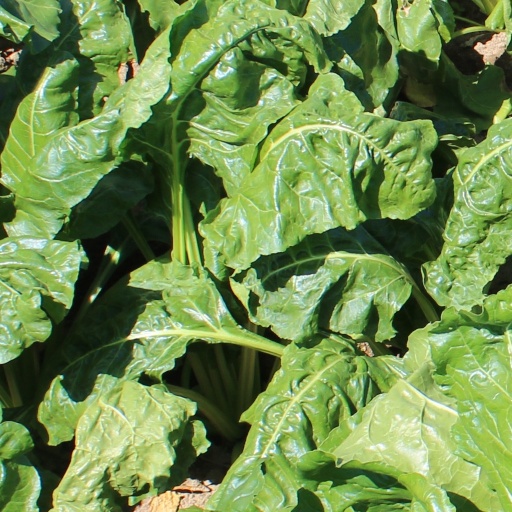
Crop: sugar beet